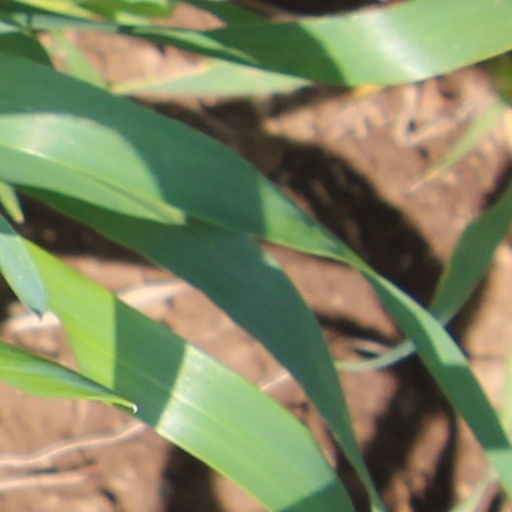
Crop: wheat